Lars Olsen Skrefsrud

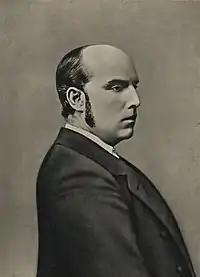
Portrait of Lars Olsen Skrefsrud

Lars Olsen Skrefsrud (4 February 1840 – 11 December 1910) was a Norwegian Lutheran missionary and language researcher in India.